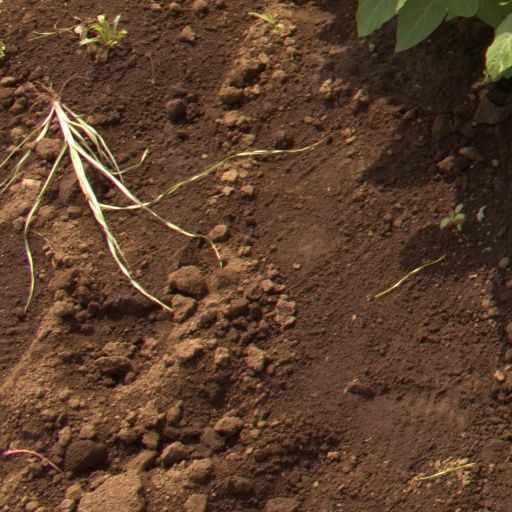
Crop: soybean